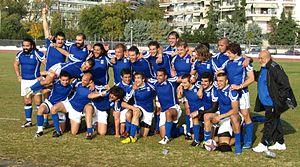
L'équipe de Grèce de rugby à XV rassemble les meilleurs joueurs de rugby à XV de Grèce. Elle est formée également de joueurs étrangers ayant la nationalité grecque par leur parenté. L'équipe nationale est créée en 2005 et a joué son premier match officiel le 26 octobre 2006 en Azerbaïdjan à Bakou dans le cadre du championnat d'Europe des Nations organisé par la FIRA - Association Européenne de Rugby, donc la Grèce est membre active. C'est à cette date qu'elle signe sa première victoire.